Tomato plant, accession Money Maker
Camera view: bottom (45 deg); turntable rotation: 240 degrees
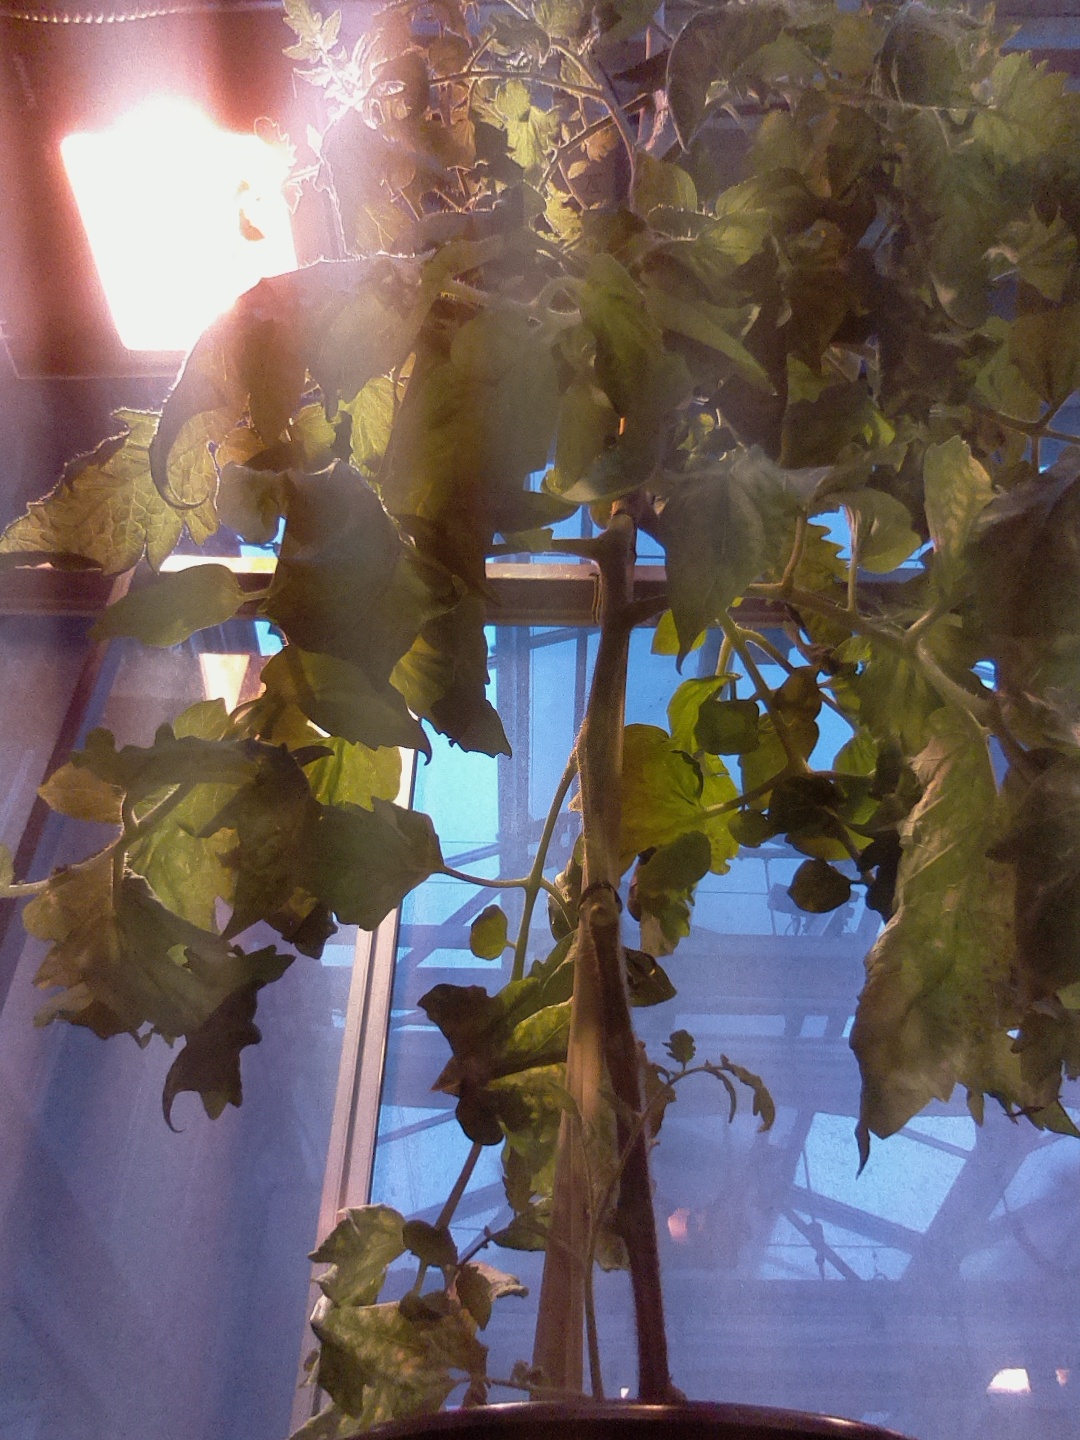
BBCH growth stage 72: 20%-30% of final fruit size